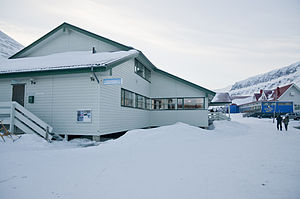
Svalbardposten
Avisens hovedkontor
Svalbardposten er en norsk ugeavis fra Longyearbyen på Svalbard. Avisen blev stiftet i november 1948 og havde et oplag på 2.636 i 2014.